Anthony Brown (cornerback)

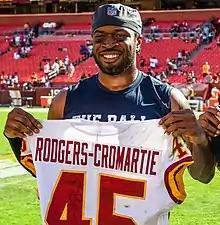
Brown with the Dallas Cowboys in 2019

Anthony Shaquille Brown (born December 15, 1993) is an American professional football cornerback. He played college football for the Purdue Boilermakers and was selected by the Dallas Cowboys of the National Football League (NFL) in the sixth round of the 2016 NFL draft.